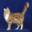
Label: cat